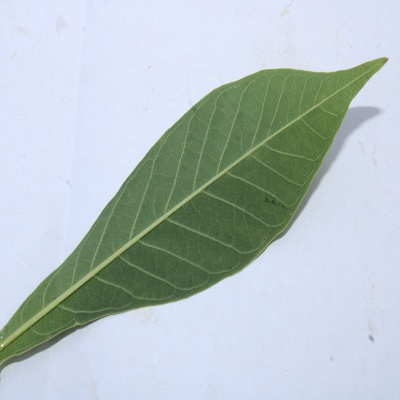
Crop: Cassava
Condition: healthy